Barnaby Brooks Jr.

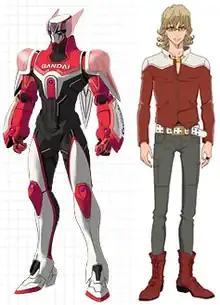
Barnaby Brooks Jr., as seen on the series' website

, also known as , is a fictional character from the anime "Tiger & Bunny". He is voiced by Masakazu Morita in Japanese and Yuri Lowenthal in English.